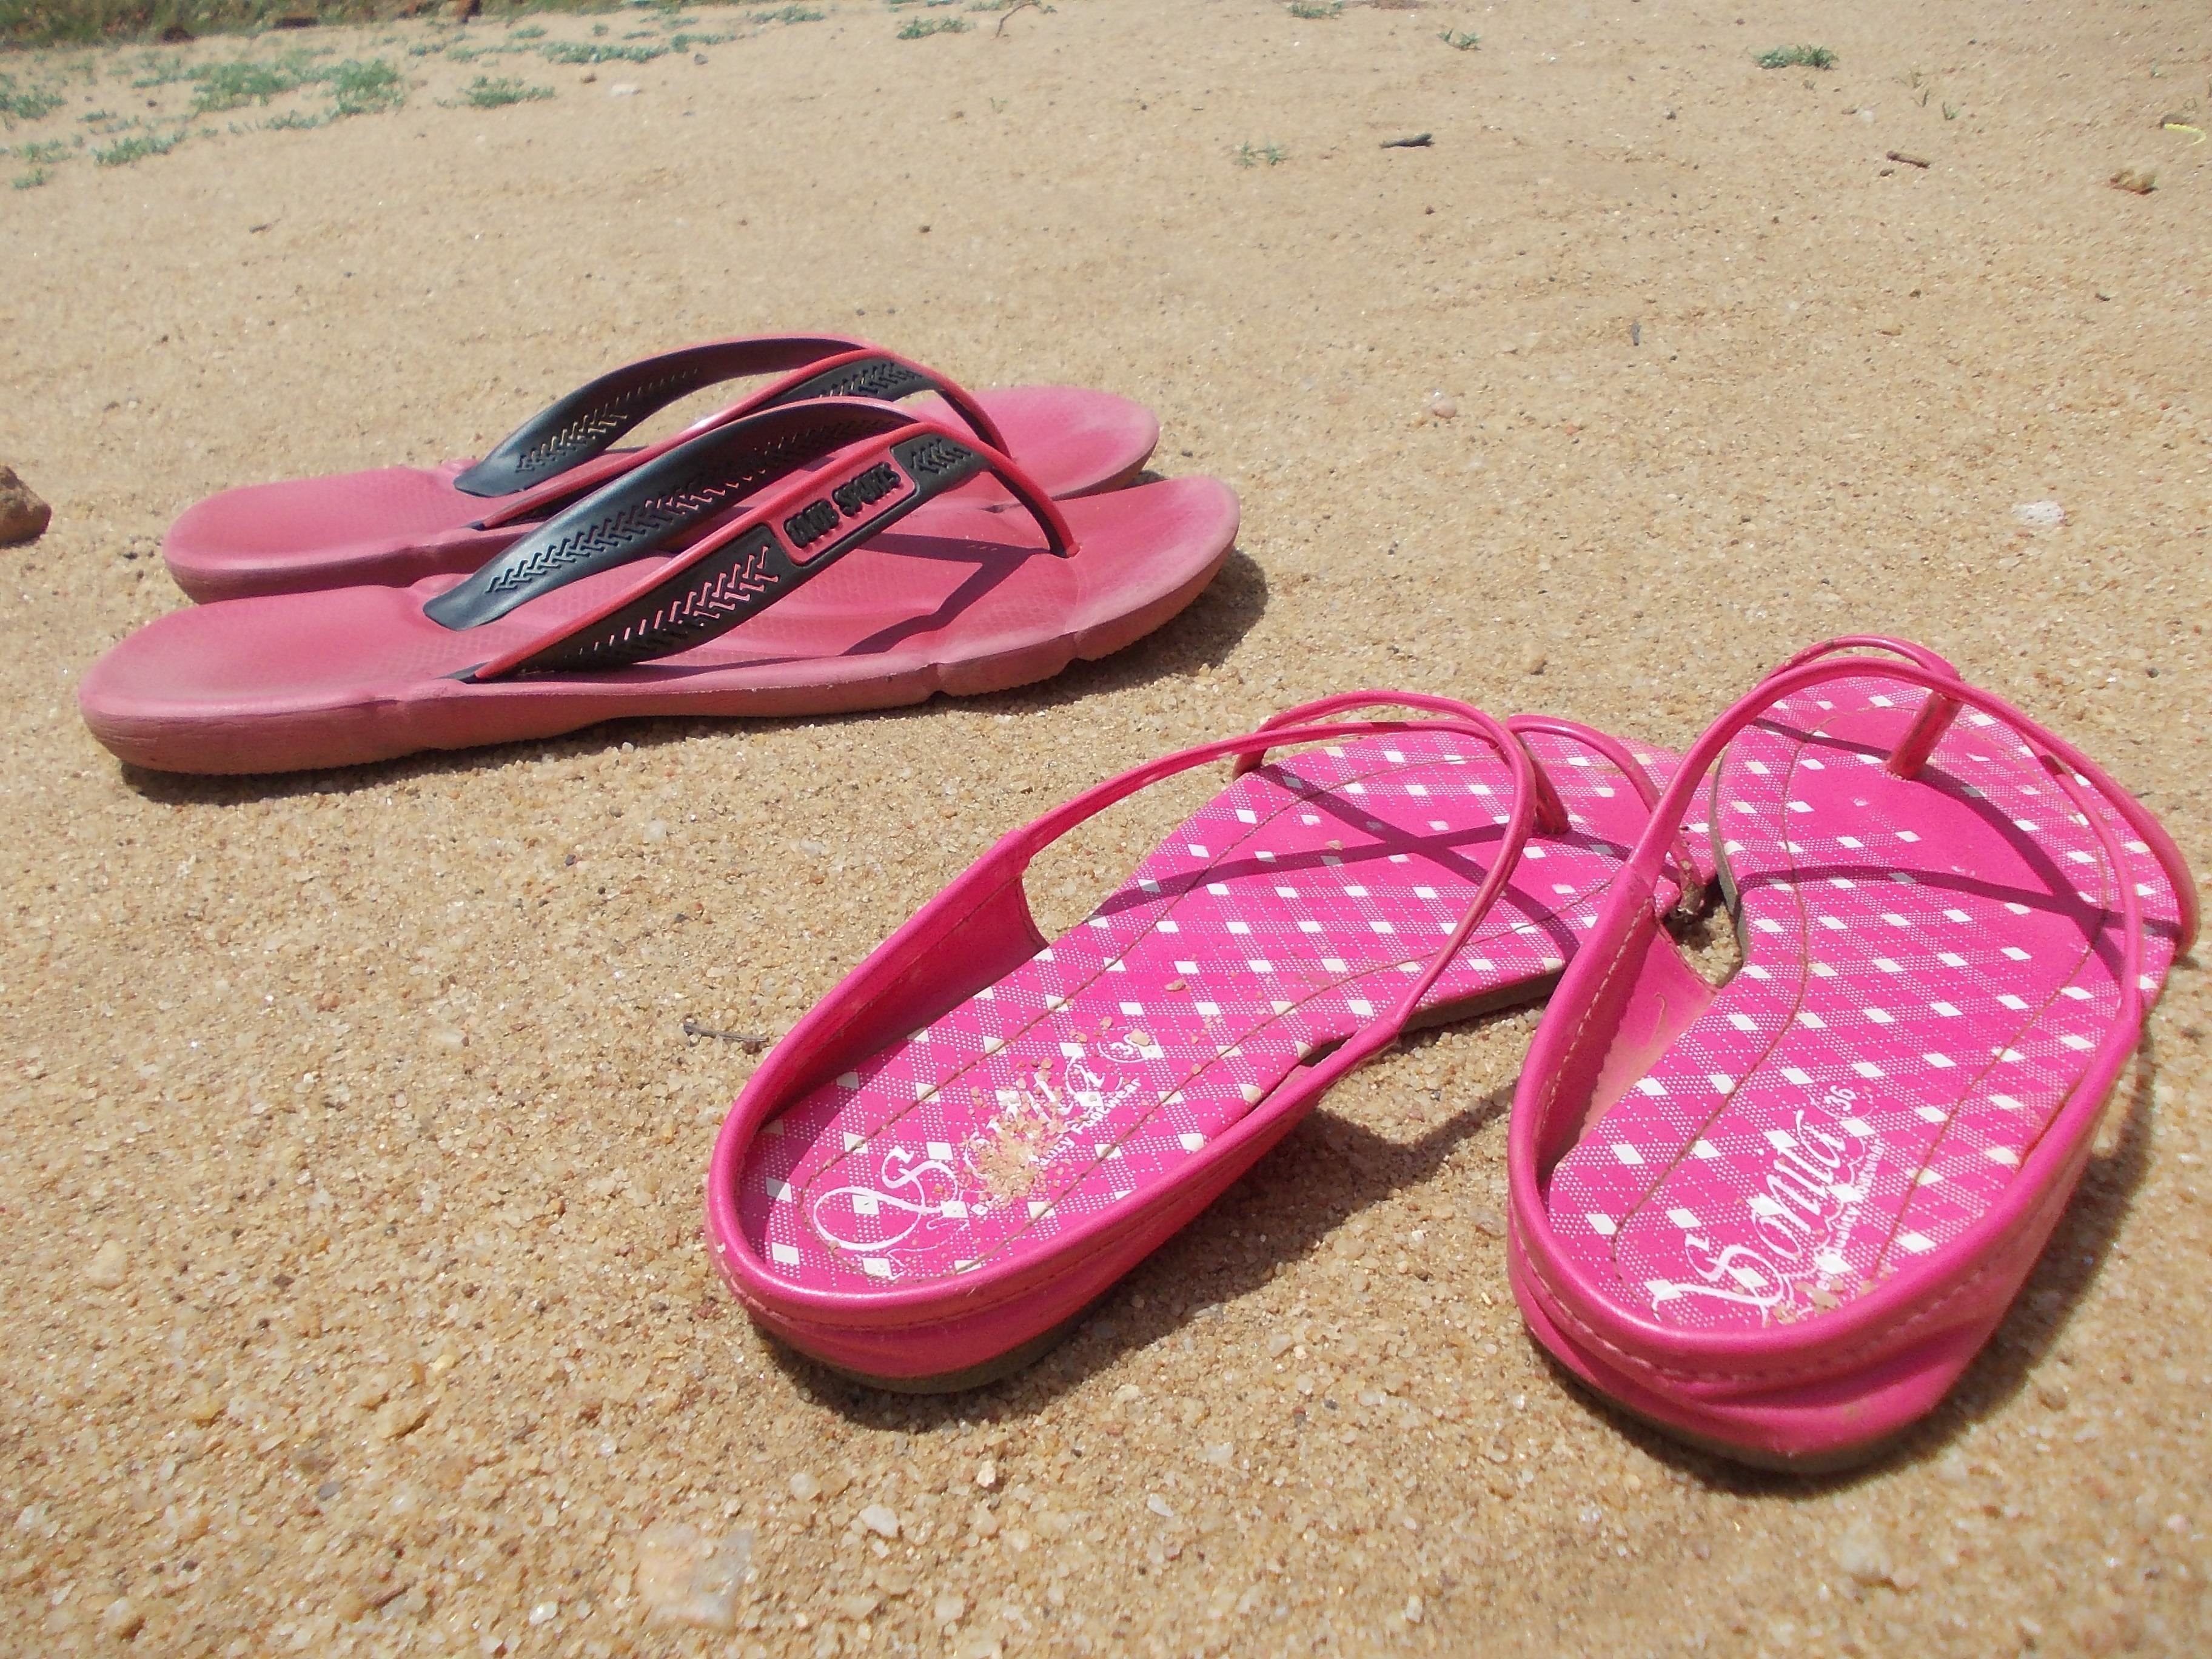
beach, coast, sand, ocean, shoe, shore, vacation, leg, tropical, foot, holiday, island, tourism, pink, leisure, sandal, slipper, product, barefoot, sandy, shoes, relaxation, resort, sandals, footwear, magenta, casual, comfortable, flip flops, flipflop, outdoor shoe